Khelo India University Games

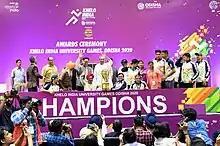
The winners of the first edition with Chief Minister Naveen Patnaik and Kiren Rijiju

On 22 February 2020, Prime Minister Narendra Modi, inaugurated the first edition of the Khelo India University Games in Cuttack. The inaugural event was held at JNL Indoor Stadium. Coaches and officials believe that the event gives athletes the exposure of multi-disciplinary events and promote sporting talent at the university level.